Guêprei

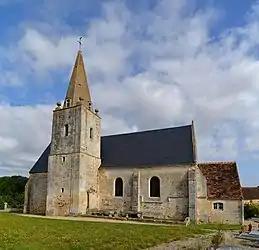
The church in Guêprei

Guêprei is a commune in the Orne department in north-western France.